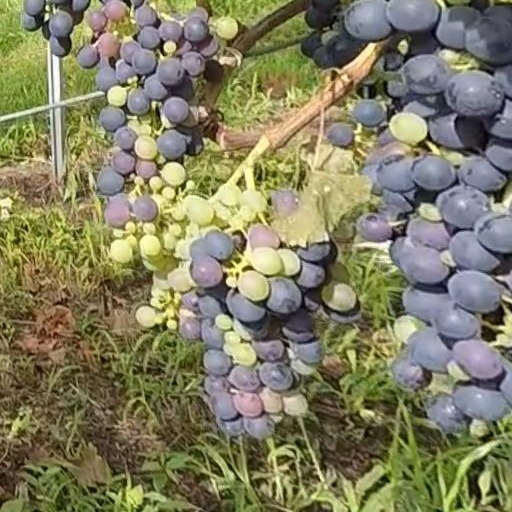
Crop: grape